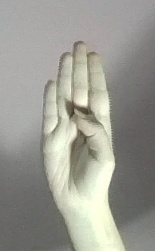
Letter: kaaf